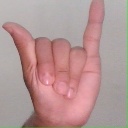
अक्षर: य